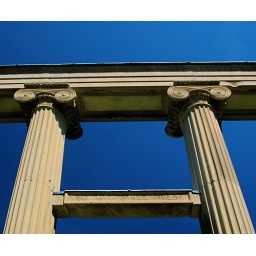
Note the addres in the cross bar